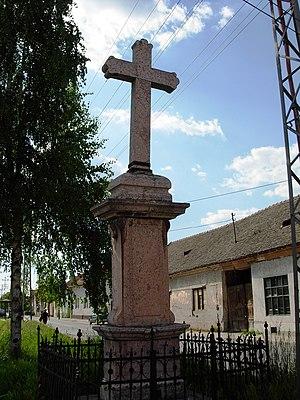
Cet article recense les monuments culturels de la Ville de Novi Sad dans le district de Bačka méridionale en Serbie.
Les monuments culturels protégés constituent une catégorie de monuments de Serbie inscrits sur une liste de monuments bénéficiant de la protection de l'État. Il s'agit d'une troisième catégorie de monuments protégés classés, par leur importance, après les monuments culturels d'importance exceptionnelle et les monuments culturels de grande importance.
La croix votive est située à Futog, sur le territoire de la Ville de Novi Sad, en Serbie. En raison de sa valeur patrimoniale, elle est inscrite sur la liste des monuments culturels protégés de la République de Serbie.